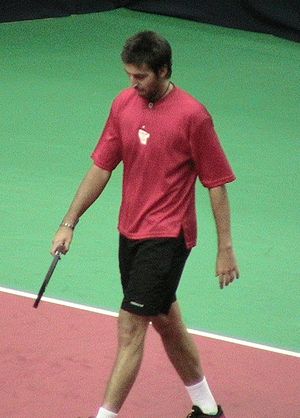
Sergio Roitman
Sergio Andres Roitman er en argentinsk tennisspiller, der blev professionel i 1996. Han har, pr. maj 2009, vundet to ATP-doubleturneringer, men har fortsat sin første single-titel til gode.